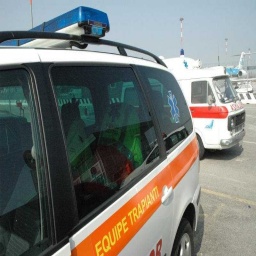
Label: ambulance